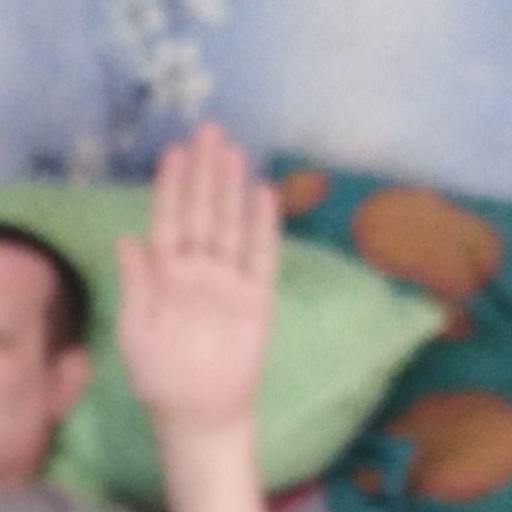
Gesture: stop